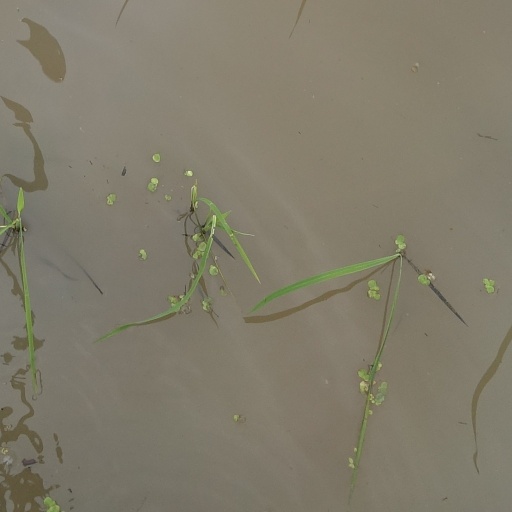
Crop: rice